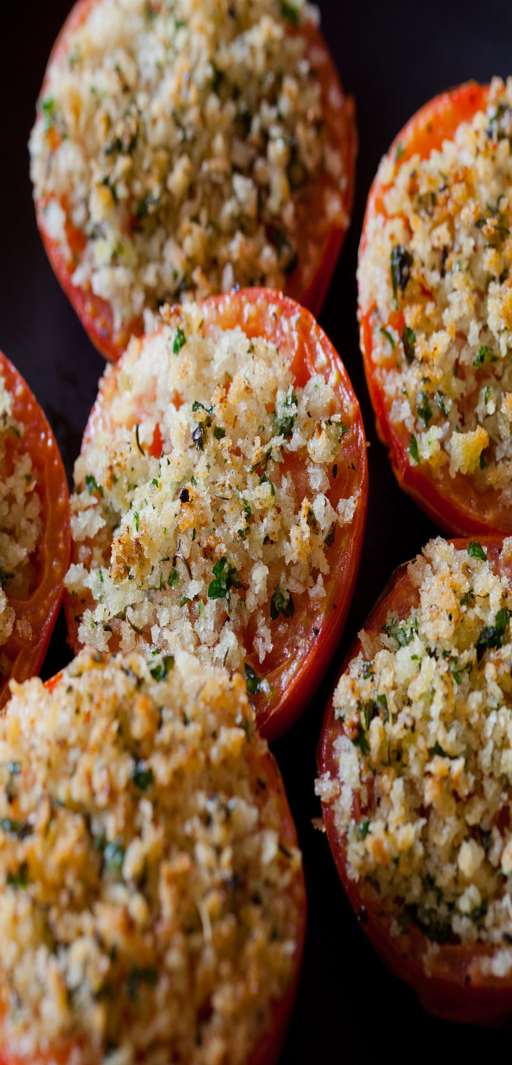
a recipe for baked tomatoes .